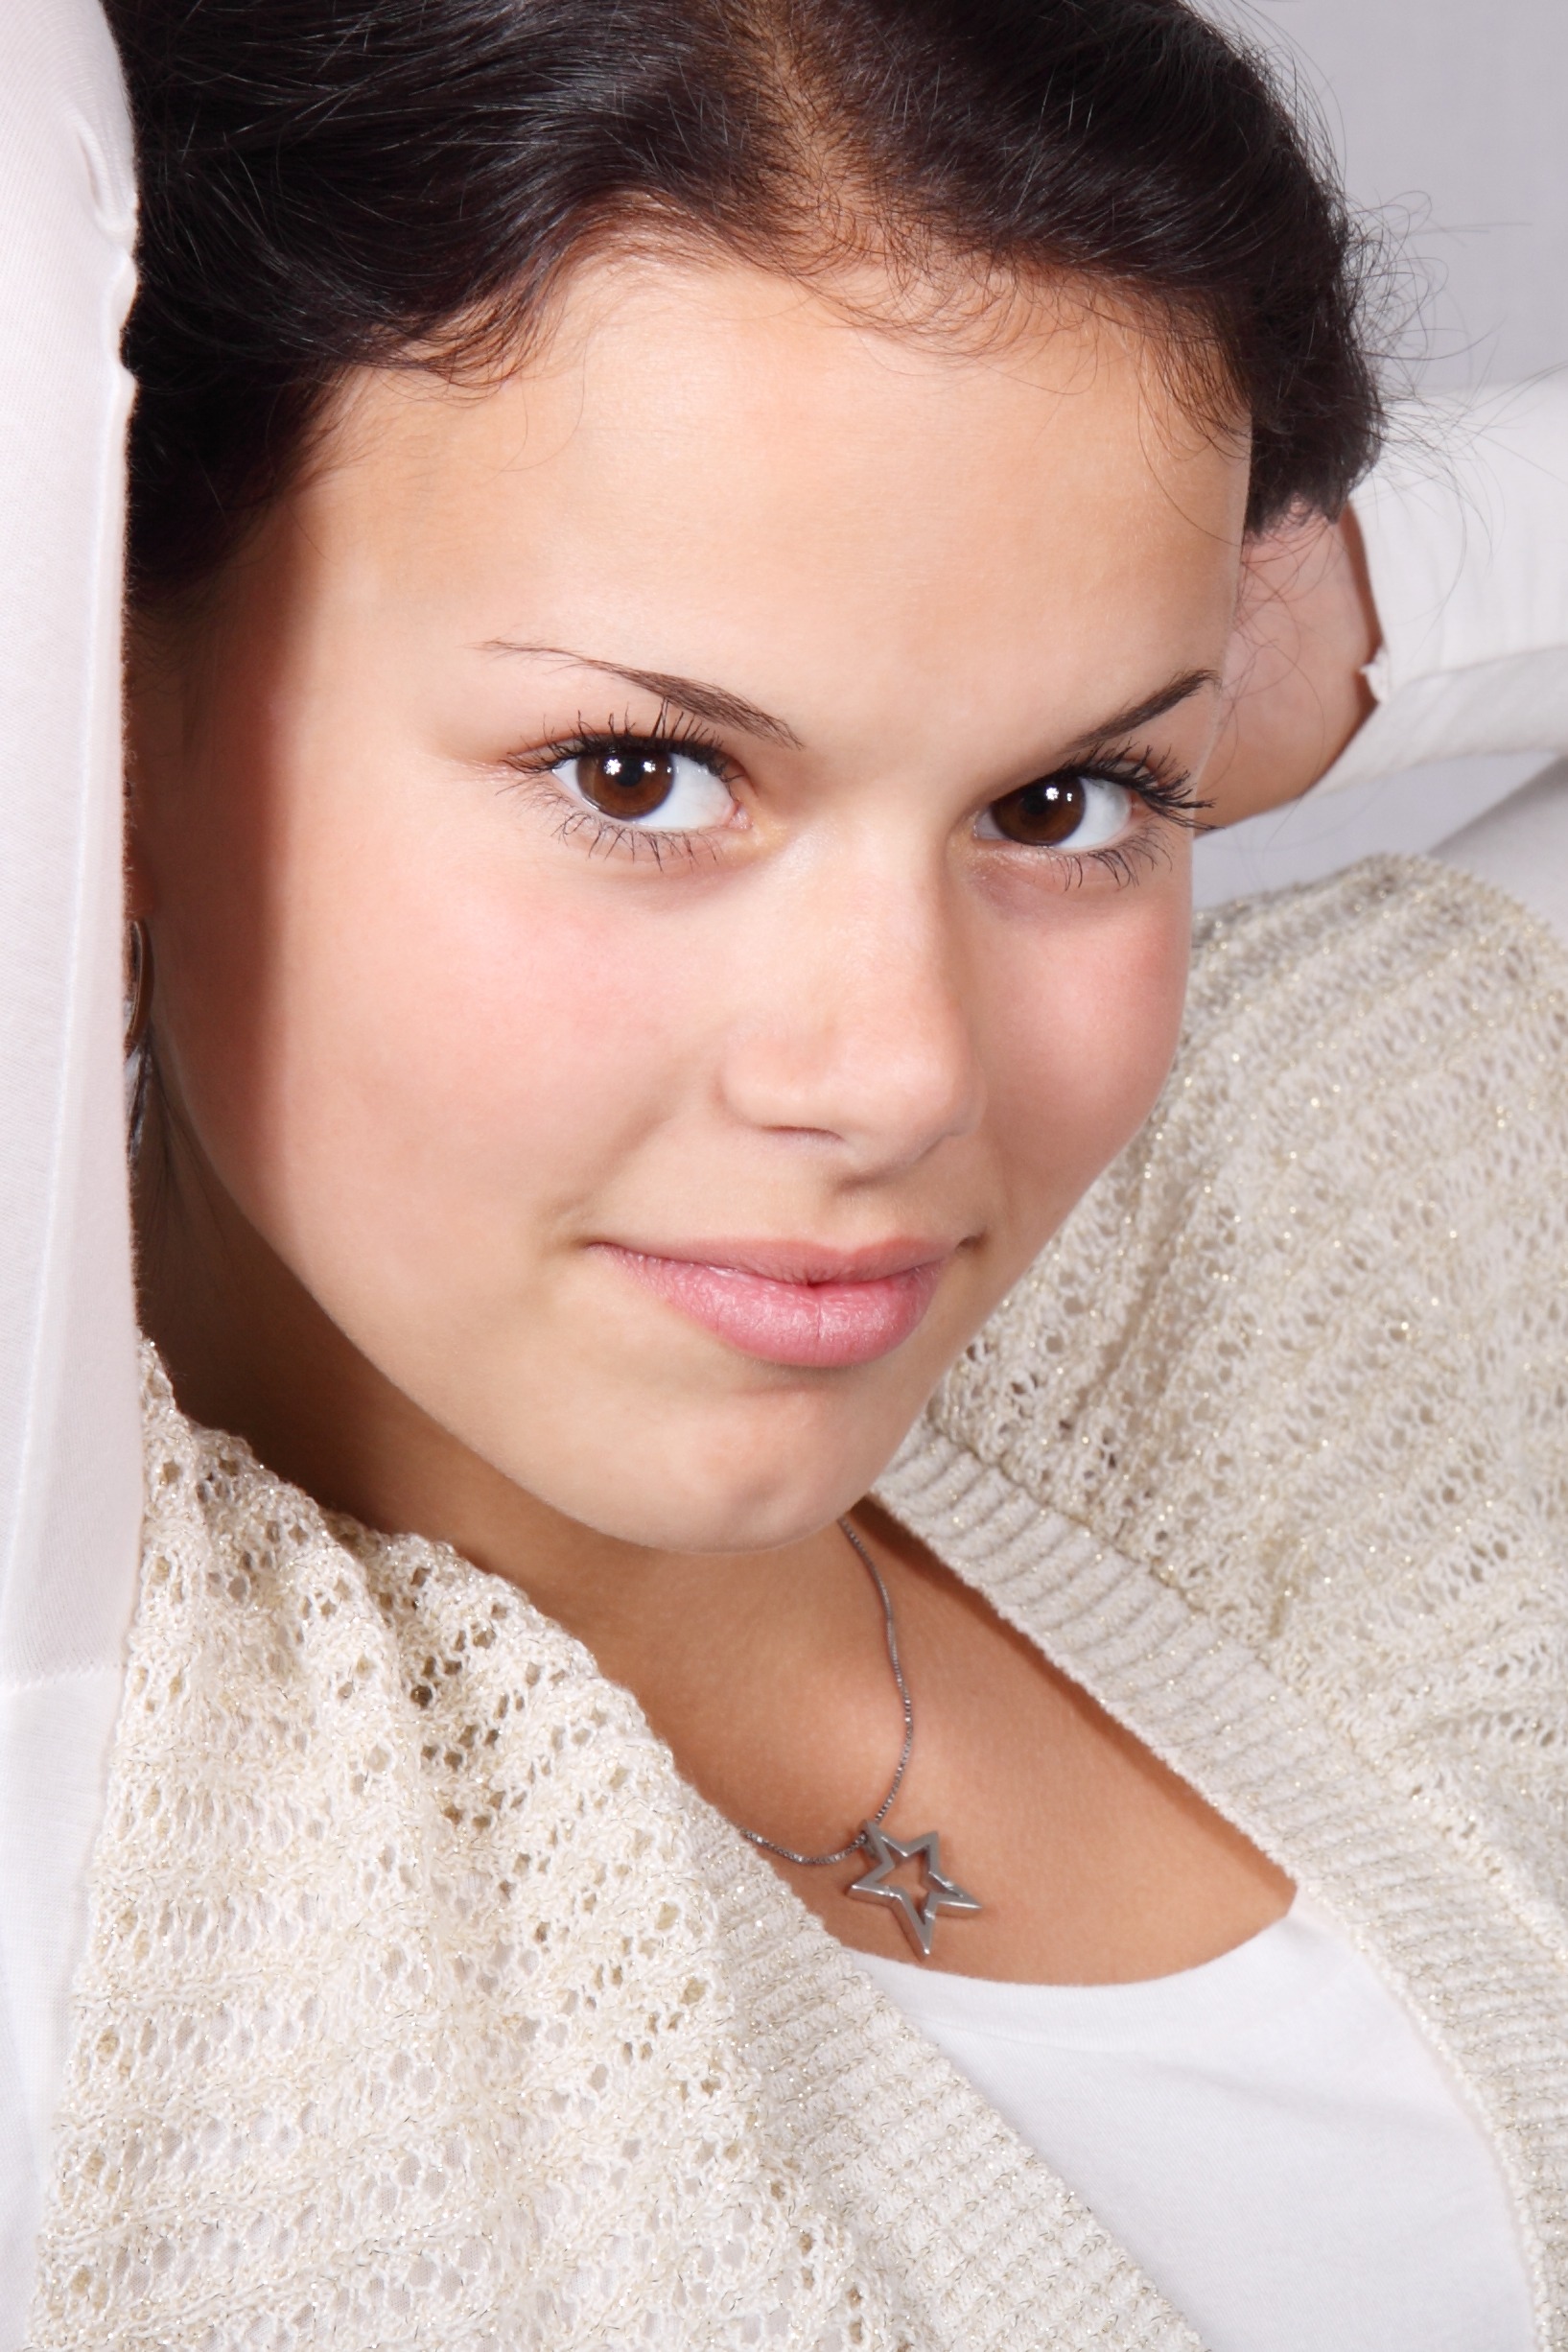
person, girl, woman, hair, photography, female, brunette, portrait, model, young, human, fashion, lady, bride, lip, hairstyle, eyebrow, close up, human body, face, nose, cheek, eye, head, skin, beauty, pretty, organ, sensuality, photo shoot, brown hair, portrait photography